Tape art

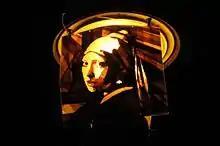
A work in brown packing tape on acrylic glass by Max Zorn, illuminated from behind

Tape art is an artwork created with adhesive tape such as duct tape or packing tape. It developed from urban art in the 1960s, as an alternative to the widely spread use of spray cans in the urban art scene. Tape can be used to produce a "stained glass" effect when applied to glass or plastic which is lit from behind. It can be attached to a wall to form the outline or an image, or can be shaped into three-dimensional sculptures such as Mark Jenkins (artist) who uses clear packing tape to create sculptural street installations.